Mass for Four Voices

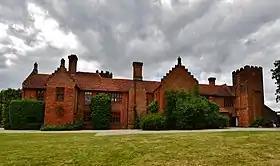
Ingatestone Hall in Essex, where Byrd's mass settings may first have been heard

The native tradition of Mass composition had lapsed after 1558, when the Catholic queen Mary Tudor died and the mediaeval Sarum Rite was officially abolished in favour of the Anglican English liturgy. However, Mass continued to be celebrated illegally by the English Catholic community, often with considerable pomp and under constant threat from spies and paid informers. Byrd's three settings reflect the practice of the Continental Tridentine liturgy by including settings of the Kyrie, which was rarely provided in pre-Reformation English settings because of the various troped Kyries required for major feast-days in the Sarum Use. To that extent they conform to the liturgy as required by Mass celebrations by the incoming missionary priests, who had been trained on the Continent at the English Colleges in Douai and Rome and returned to England to minister to the faithful.